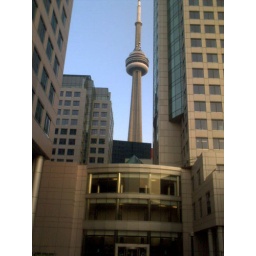
The bus had let everyone off on Bremmer Blvd., near the base of the CN Tower and Rogers Stadium.